CEMEXPO

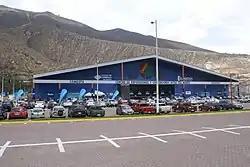
CEMEXPO in 2013

CEMEXPO ("") is an international convention center located at Manuel Córdova Galarza freeway km. 9. Quito, Ecuador.